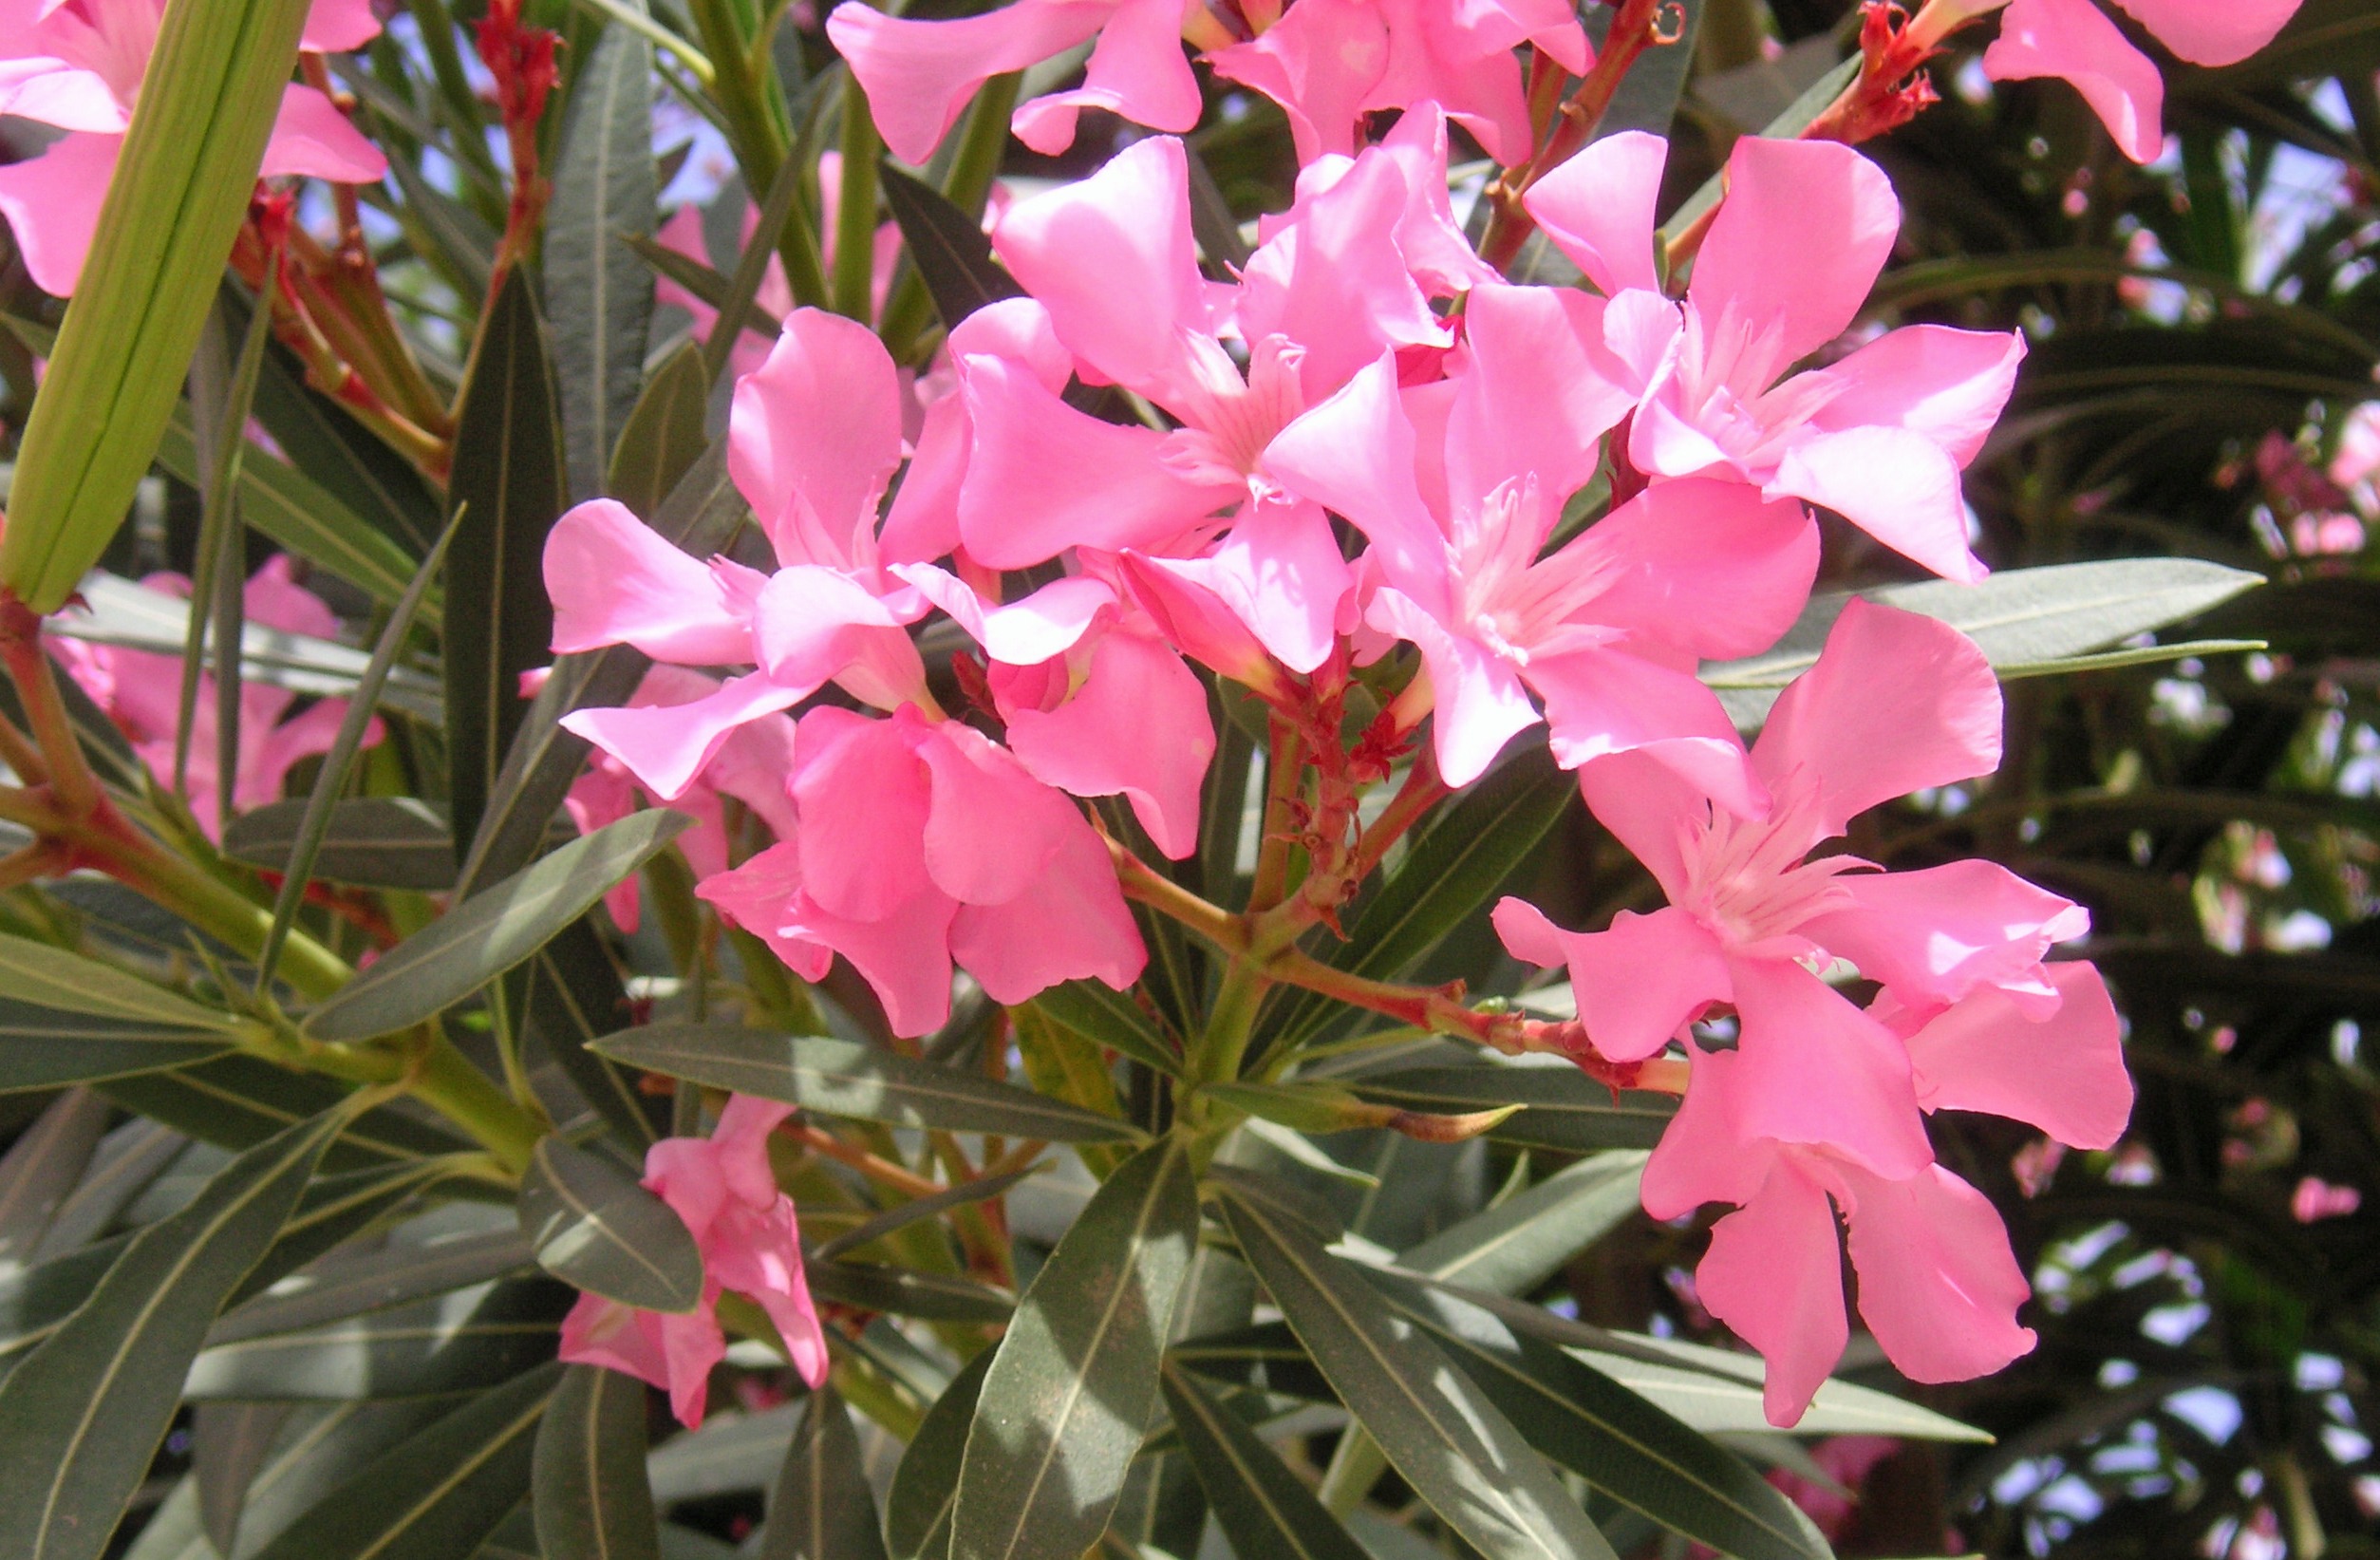
blossom, plant, flower, bloom, botany, pink, flora, orchid, flowers, shrub, oleander, flowering plant, cattleya, dendrobium, woody plant, land plant